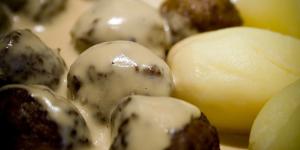
bolos con salsa de almendras